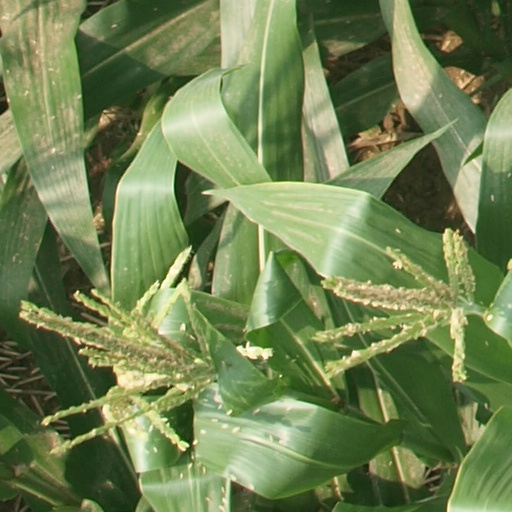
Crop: maize; corn